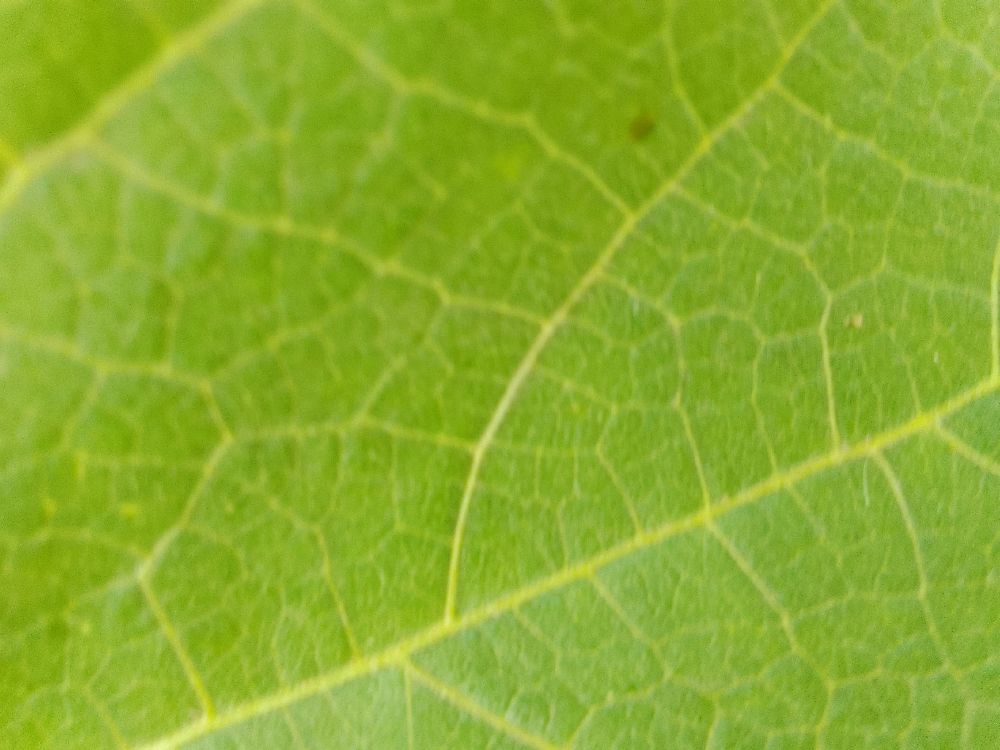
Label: healthy